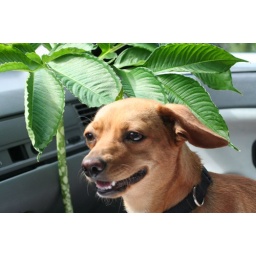
heading home to pensacola w/molly and a few new plants in tow... after a long 4 days in navarre working...